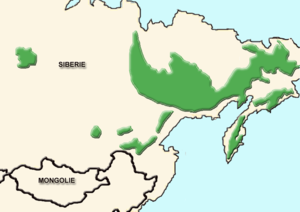
Carte de l'habitat de Ovis nivicola
Le mouflon des neiges est une espèce de mouflons, qui vit dans les reliefs du Nord et de l'Est de la Sibérie. On le trouve notamment dans les monts Poutorana, de la Léna à la Tchoukotka, au Kamtchatka et dans les monts Iablonovy et Stanovoï.
Les Ovins sont un genre de mammifères appartenant à la grande famille des Bovidae. Ce genre comprend les moutons et mouflons et compte de une à sept espèces selon les auteurs.